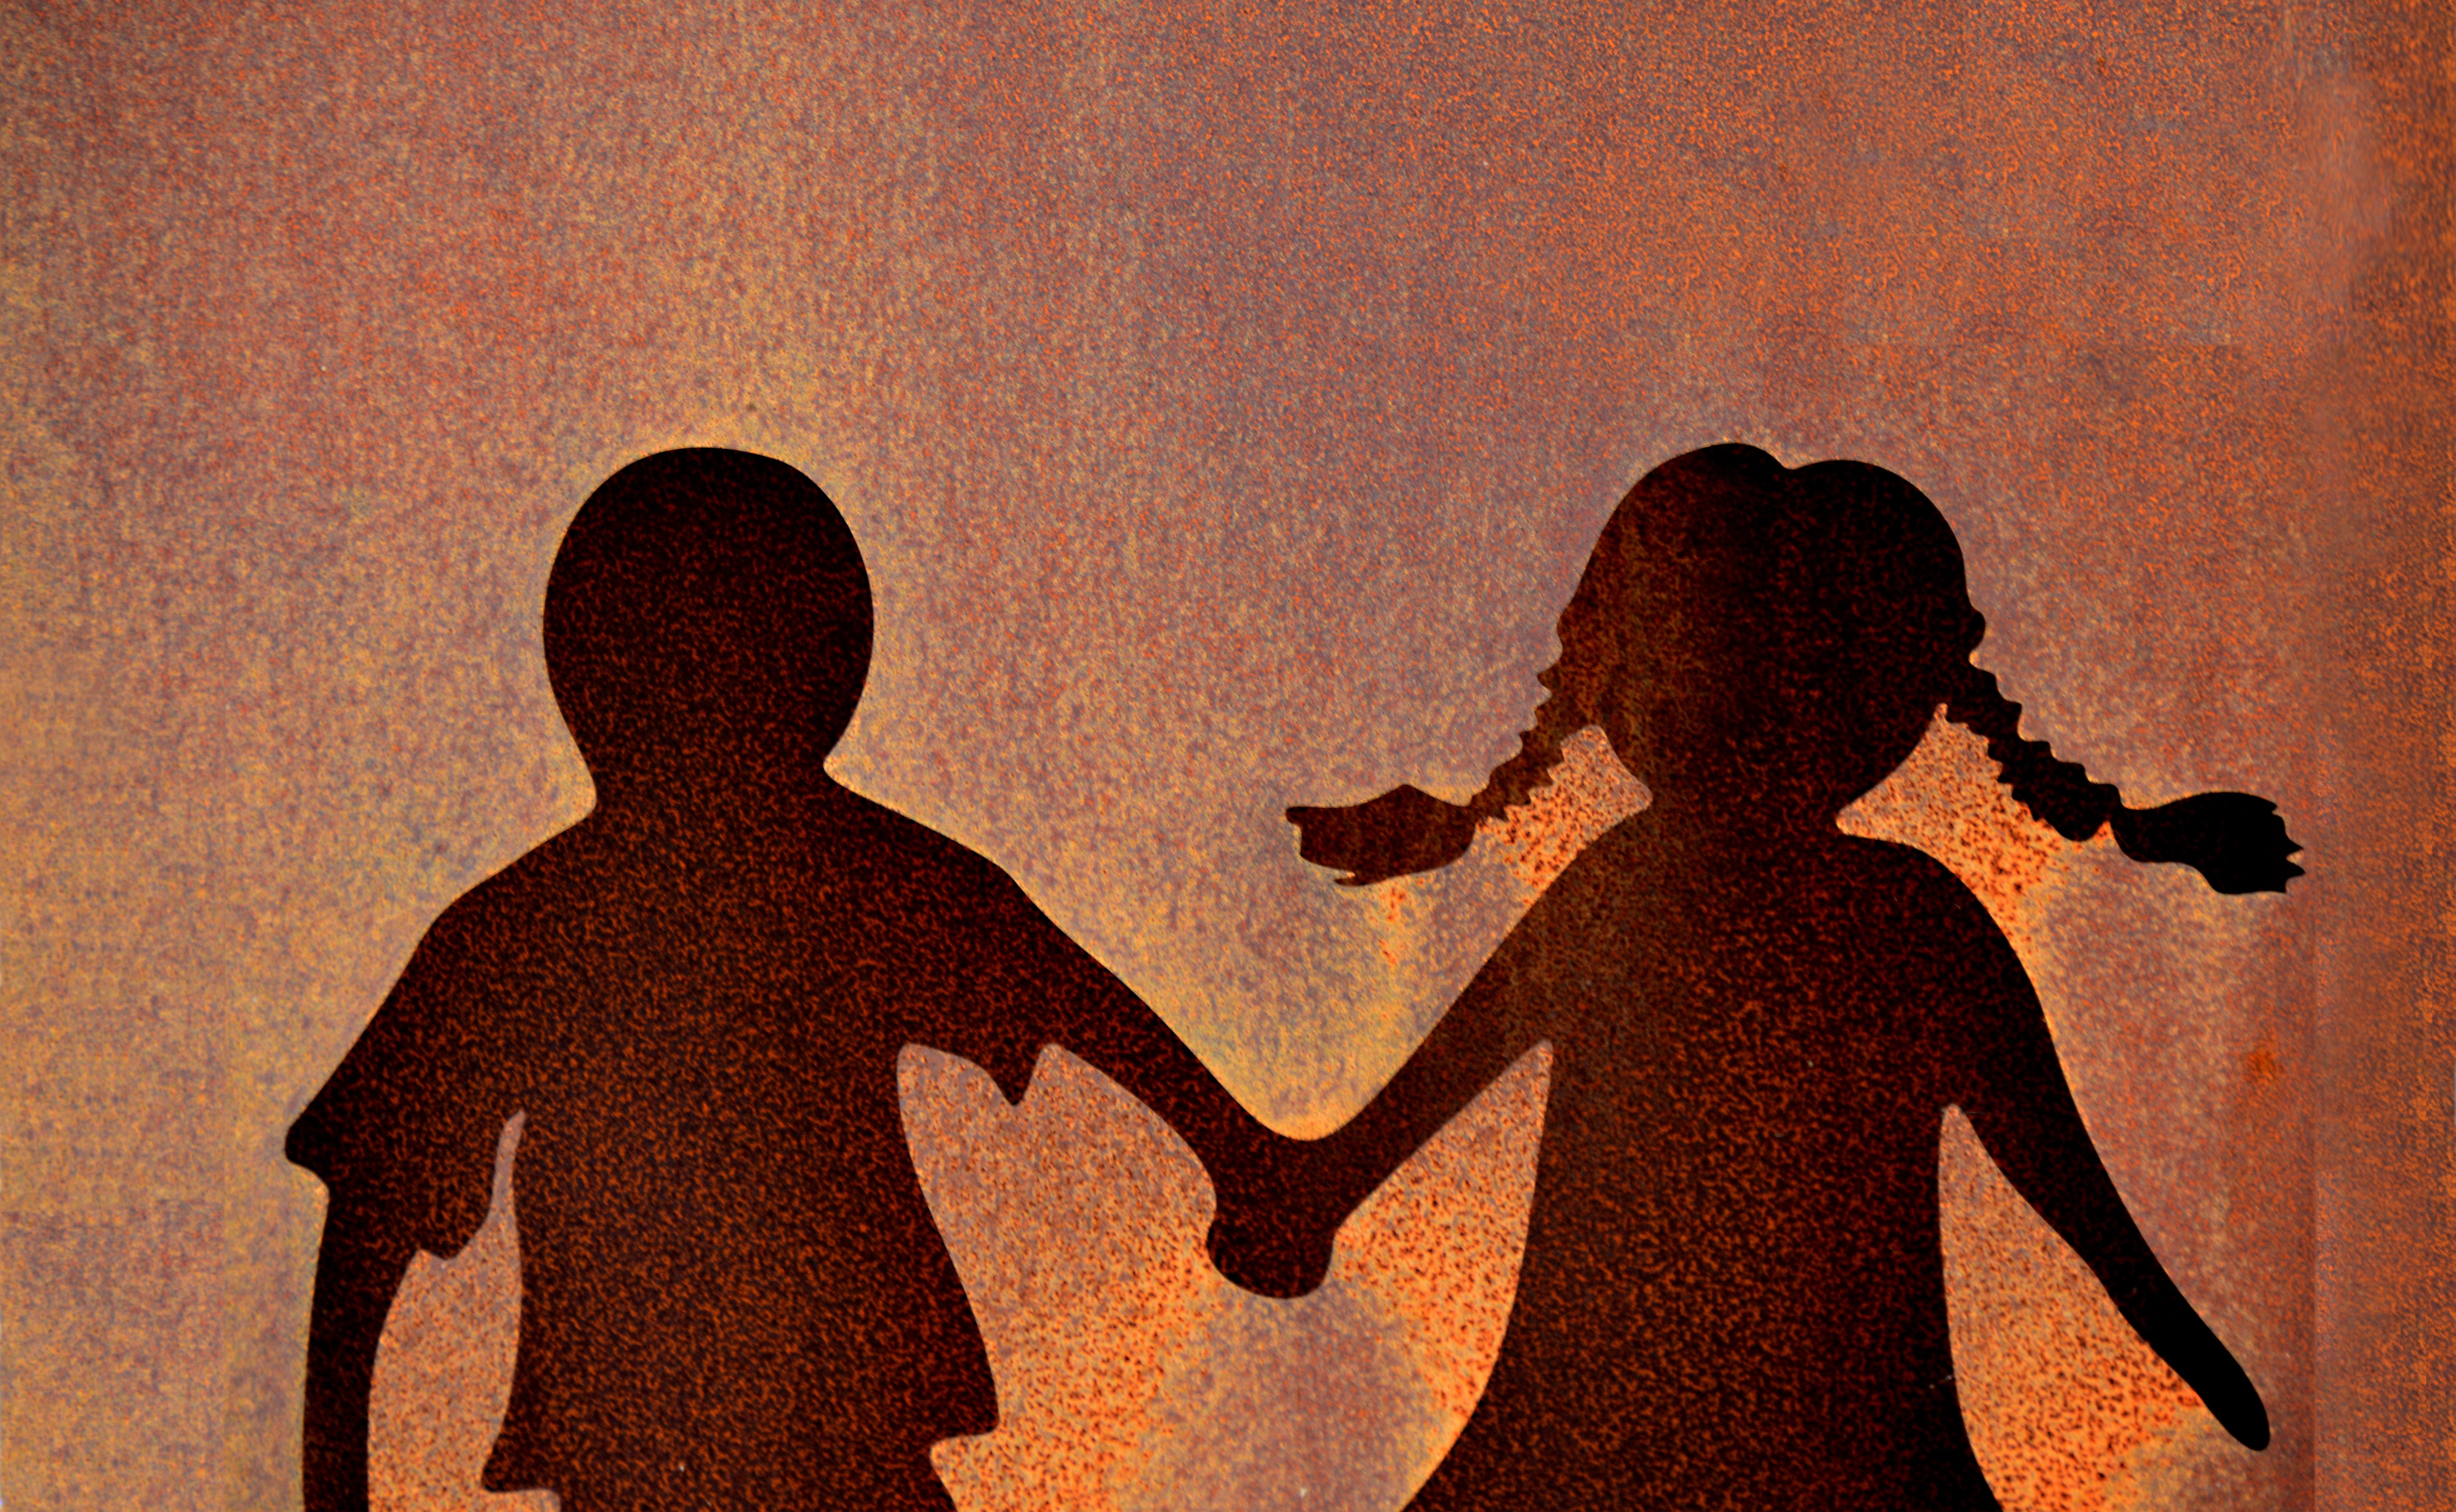
silhouette, shadow, sheet, art, children, illustration, temple, icon, figures, hand in hand, stainless, arts crafts, braids